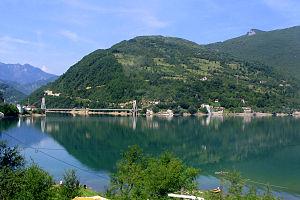
Ostrožac est un village de Bosnie-Herzégovine. Il est situé dans la municipalité de Jablanica, dans le canton d'Herzégovine-Neretva et dans la Fédération de Bosnie-et-Herzégovine. Selon les premiers résultats du recensement bosnien de 2013, il compte 794 habitants.
Jablanica est une ville et une municipalité de Bosnie-Herzégovine située dans le canton d'Herzégovine-Neretva et dans la Fédération de Bosnie-et-Herzégovine. Selon les premiers résultats du recensement bosnien de 2013, la ville intra muros compte 4 202 habitants et la municipalité 10 580.
Cette page propose une liste des lacs de Bosnie-Herzégovine.
La Neretva est le principal fleuve d'Herzégovine et de Dalmatie et un des plus importants de Bosnie-Herzégovine. Les sources de la Neretva sont situées à 1 320 m d'altitude dans les Alpes dinariques près de Jabuka. Dans le haut de son cours, la Neretva est un des fleuves les plus froids du monde, d'eaux extrêmement propres et une flore et une faune endémiques particulièrement délicates.
Le lac de Jablanica est un lac artificiel créé en 1953 et localisé au centre de la Bosnie-Herzégovine. Les localités proches sont Konjic et Jablanica. En 2017, il a perdu la quasi-totalité de sa superficie.